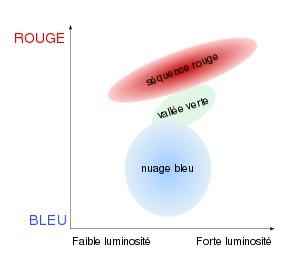
Le diagramme couleur-magnitude des galaxies montre la relation entre la magnitude absolue, la luminosité et la masse des galaxies. C'est en 2003 qu'Eric F. Bell et al., lors de l'étude COMBO-17 ont présenté la description préliminaire des trois zones de ce diagramme qui clarifia la distribution bimodale des galaxies rouges et bleues ressortant de l'analyse des données de l'étude Sloan Digital Sky Survey et même des analyses morphologiques des galaxies de Gérard de Vaucouleurs de 1961.